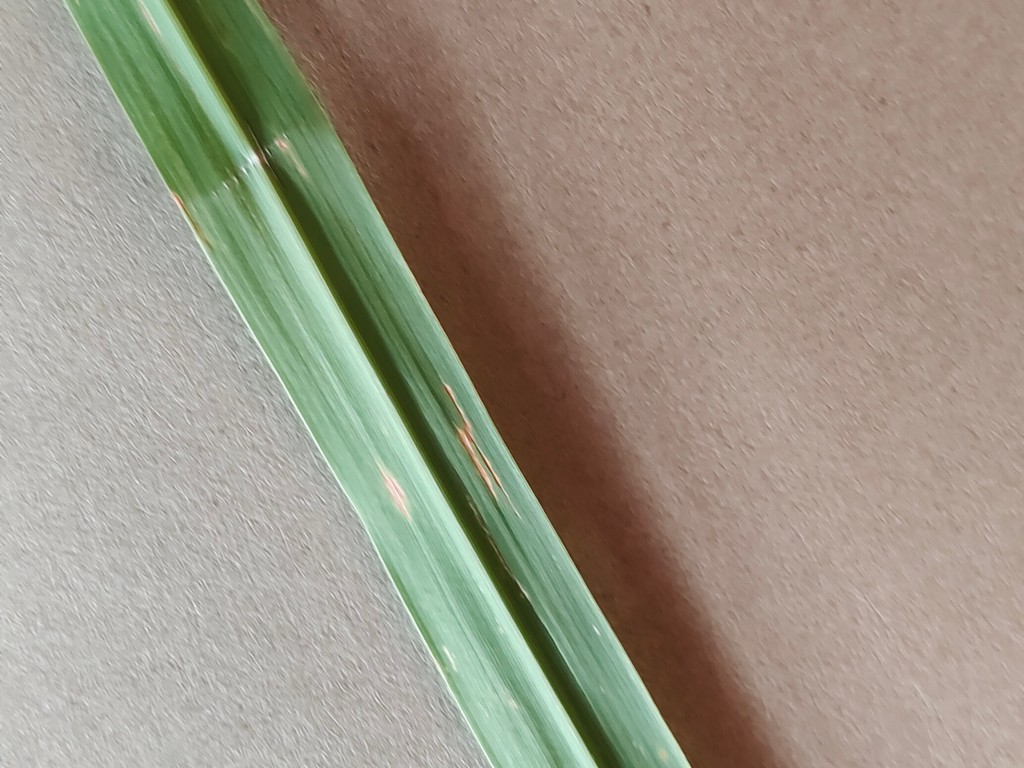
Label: Unhealthy